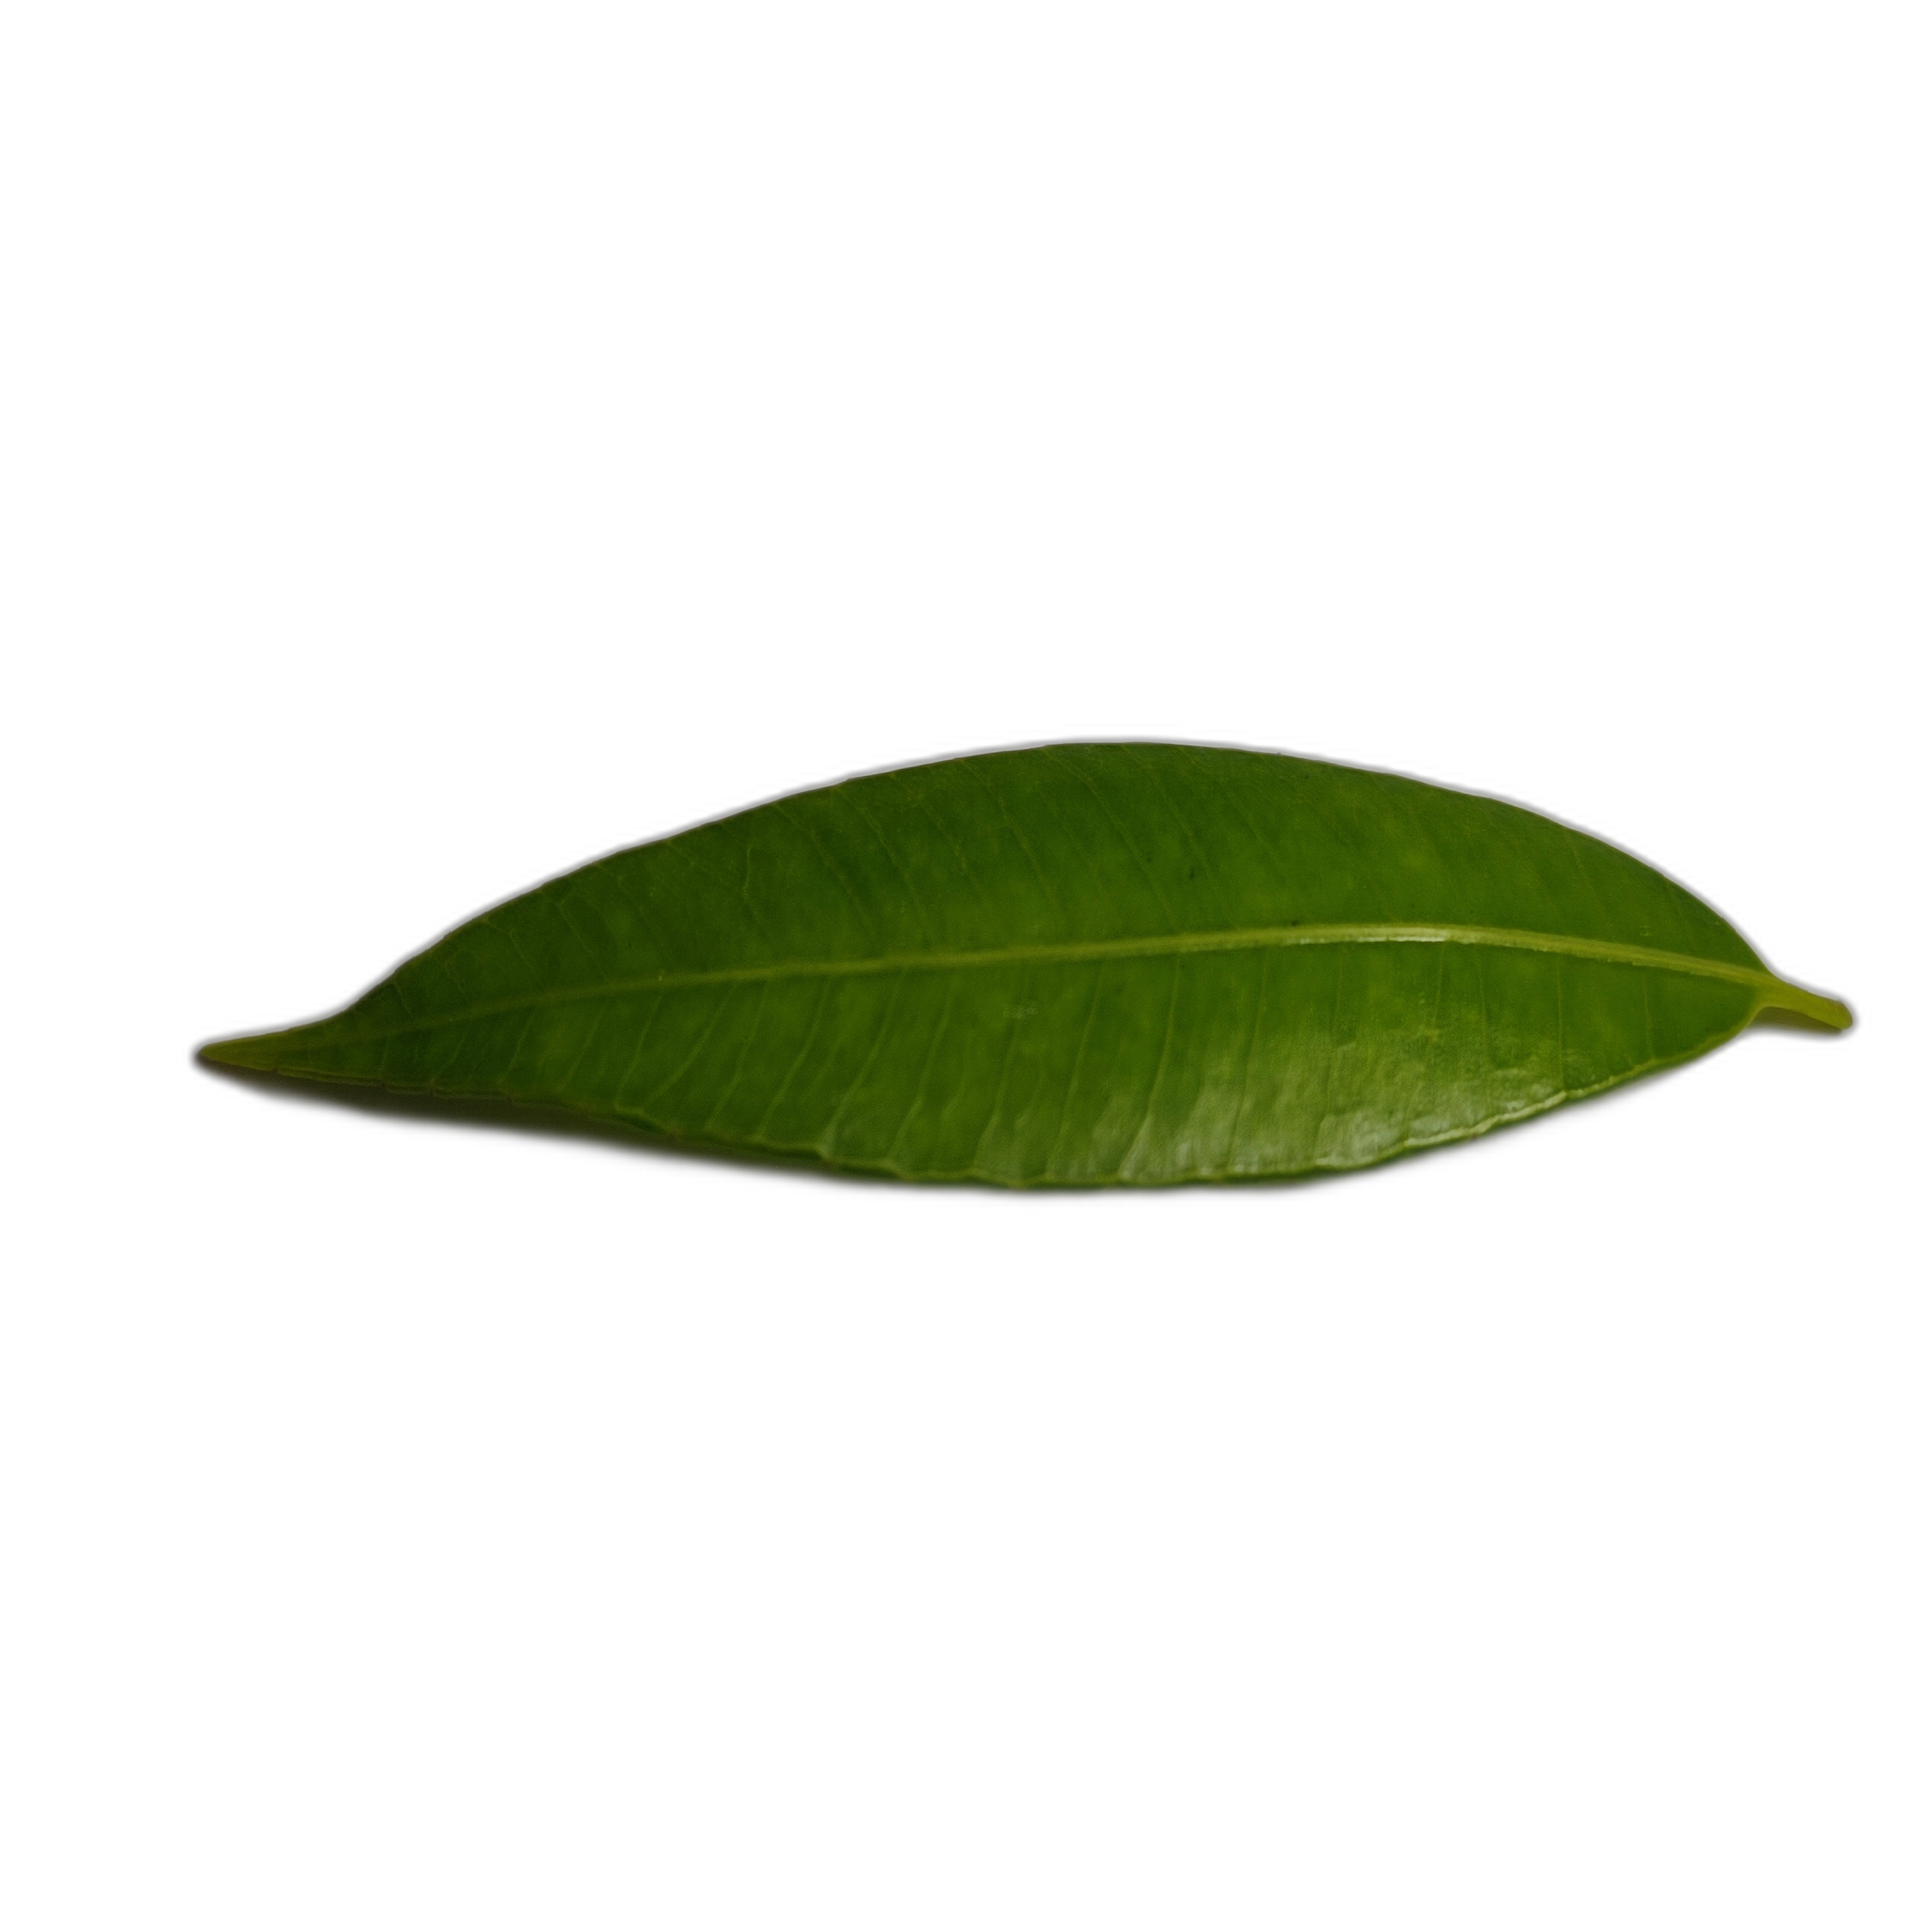
Label: healthy